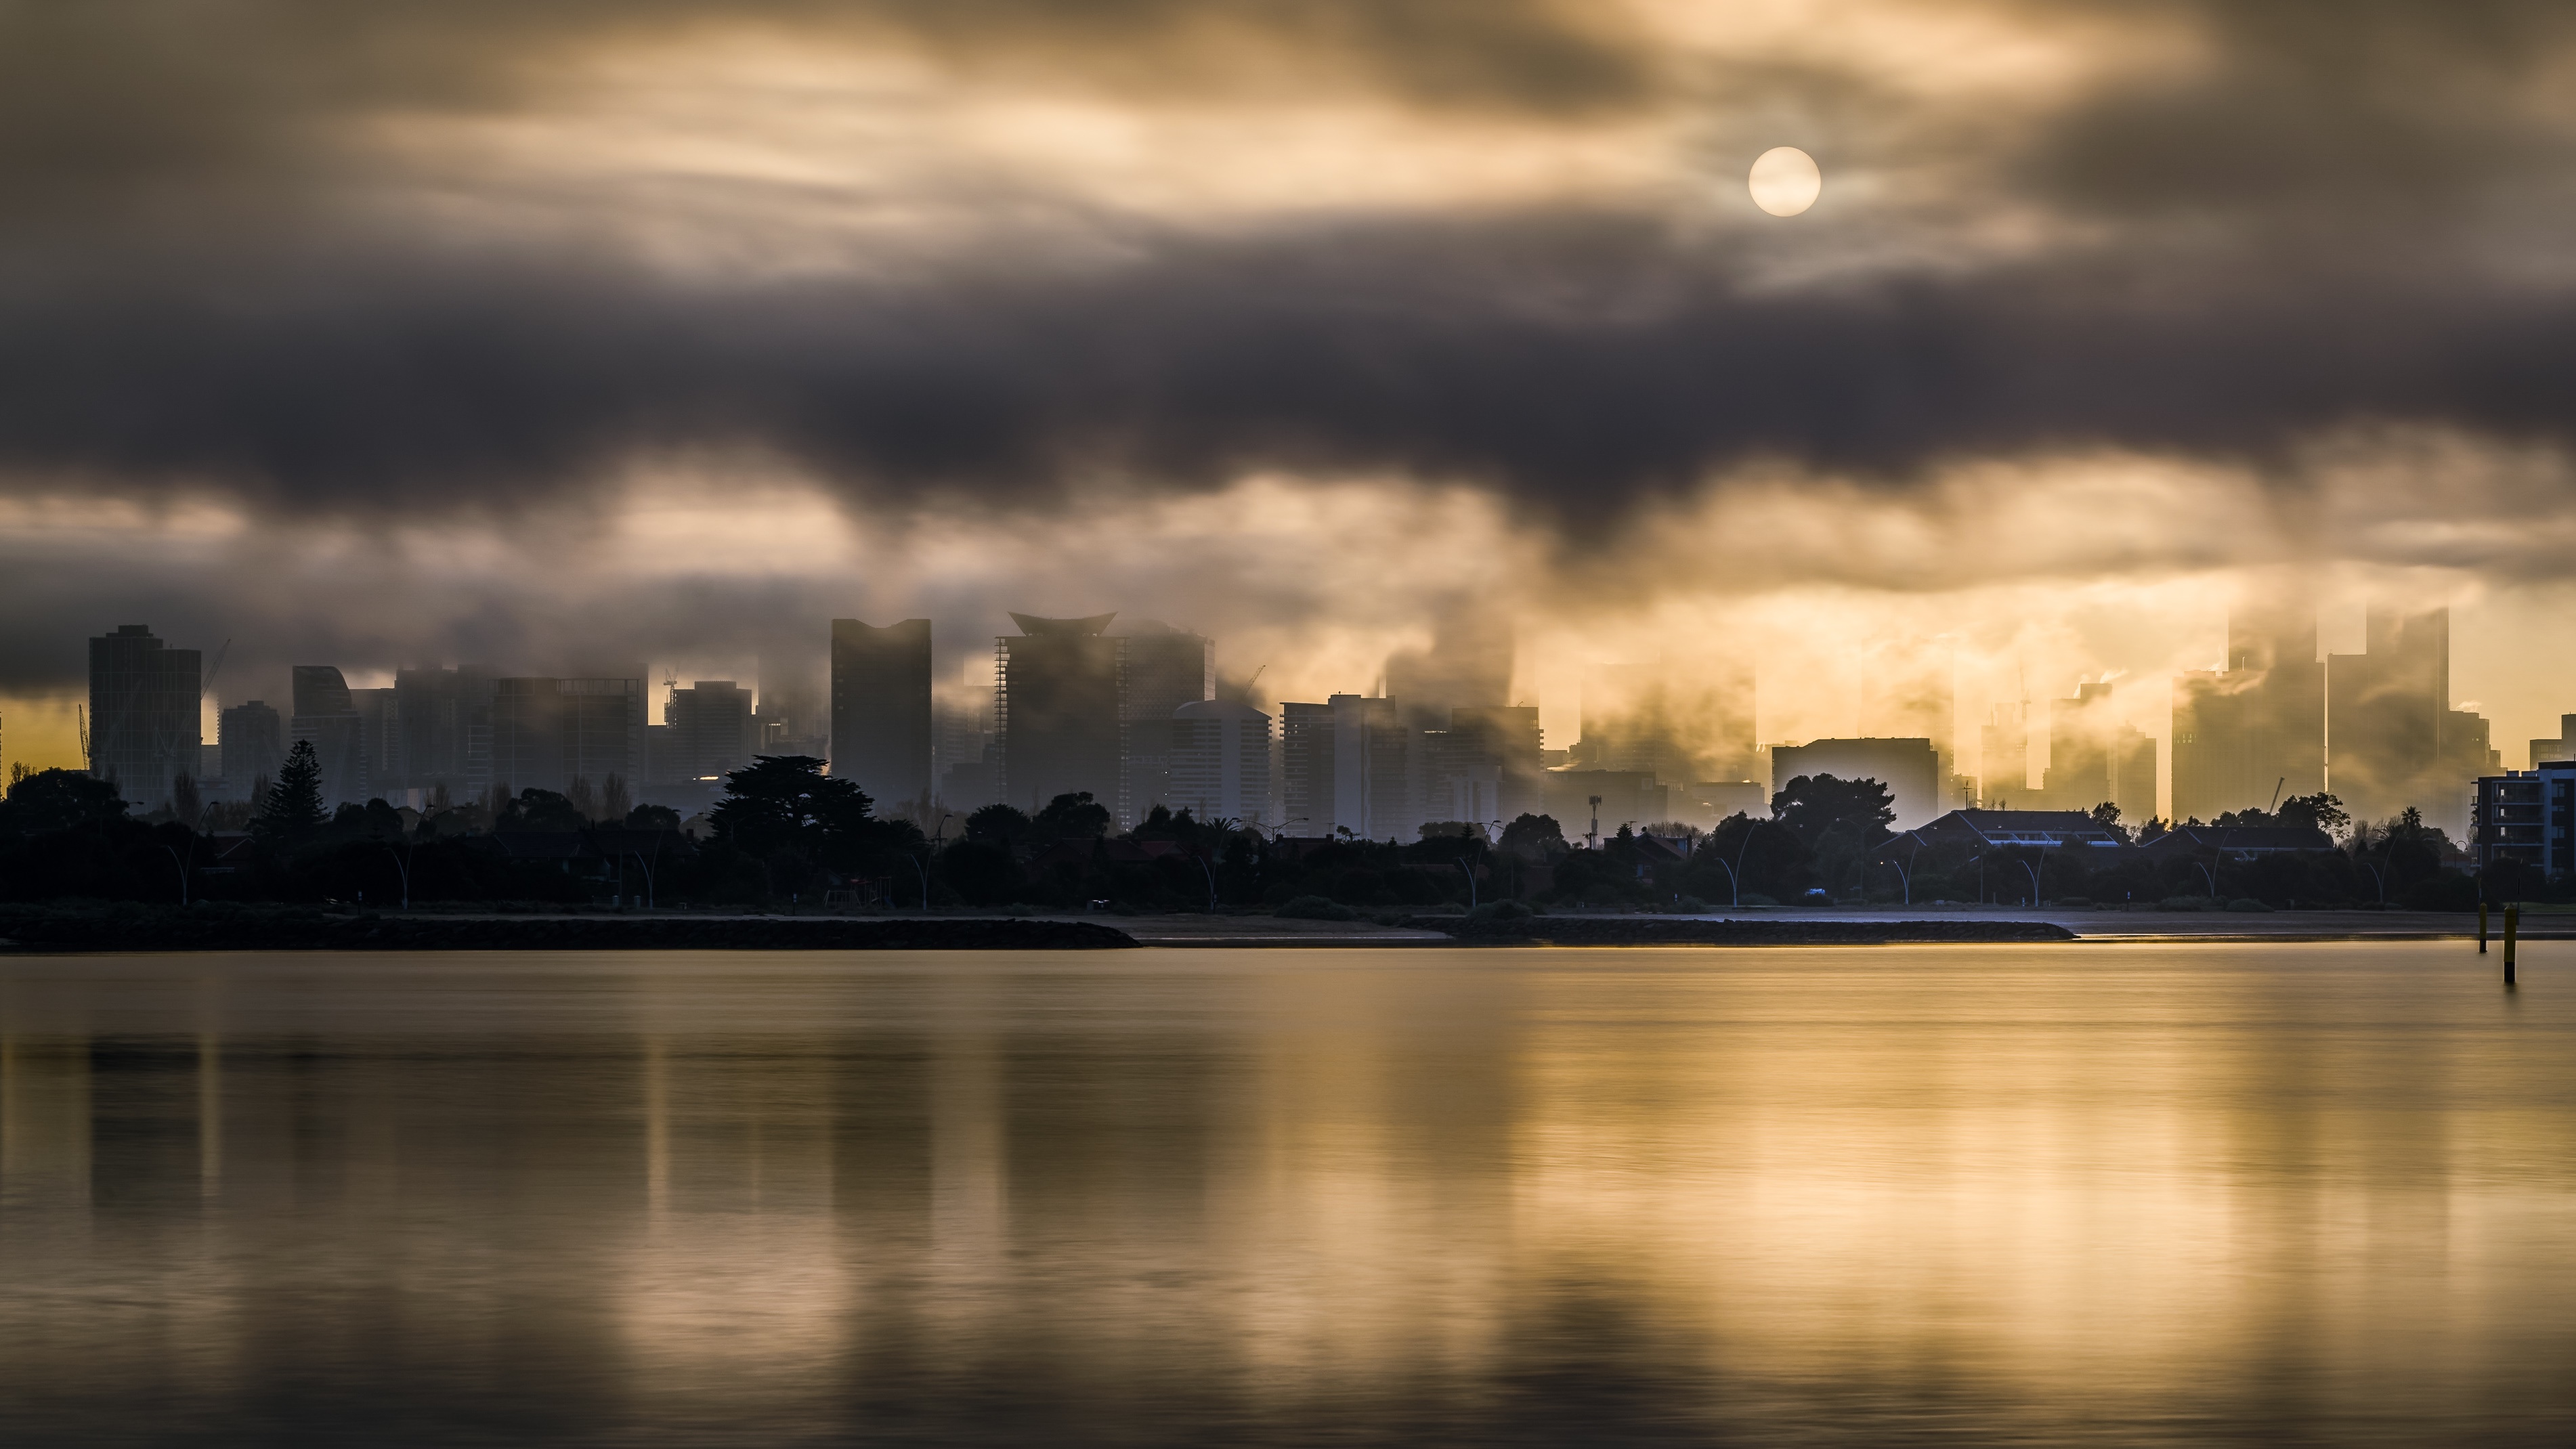
horizon, light, cloud, sky, sunrise, sunset, skyline, night, sunlight, morning, dawn, city, skyscraper, cityscape, downtown, dusk, evening, reflection, darkness, urban area, geographical feature, atmospheric phenomenon, human settlement, atmosphere of earth